Union Pacific heritage fleet

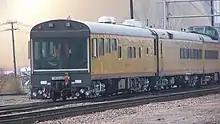
No. 420 "Fox River" (2007)

UP 949, 951 and 963B are a trio of streamlined General Motors Electro-Motive Division E9 passenger locomotives built in 1955. They are used to haul the UP business cars during excursions and charter specials. Originally built in 1955, the original twin 1,200-hp 12-cylinder 567 series engines have been replaced with single EMD 16-645E 2000 hp (1.5 MW) engines and the electrical and control equipment similarly upgraded, making them more compatible with more modern locomotives. The set is made of two A units and one B unit, the latter which contains an HEP engine-generator set for powering passenger cars. They are painted in a historic paint scheme that Union Pacific Streamliners wore on such trains as the City of San Francisco and the City of Los Angeles. The two A units have been modified to eliminate the nose doors to increase safety in a collision.